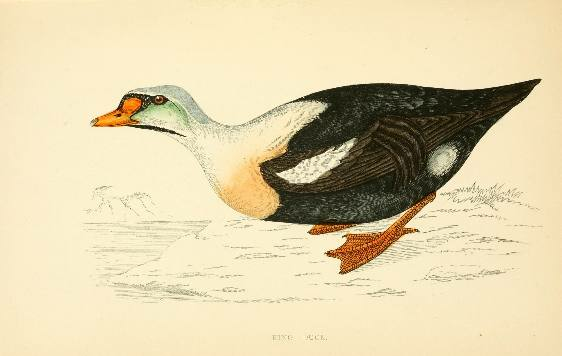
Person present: No